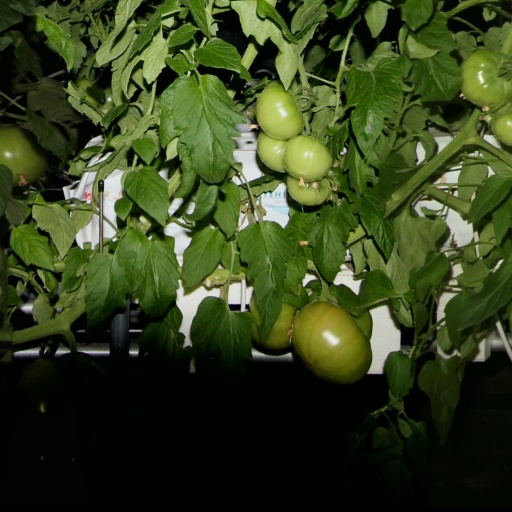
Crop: tomato